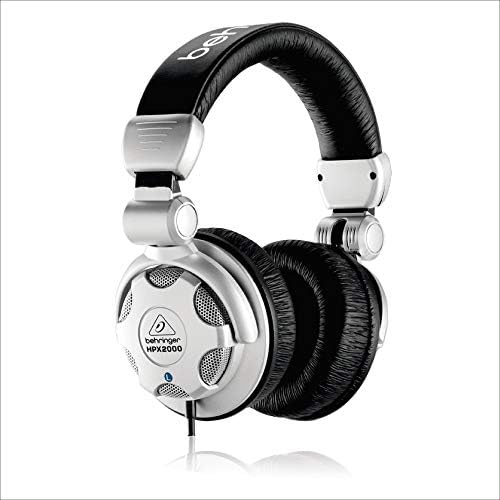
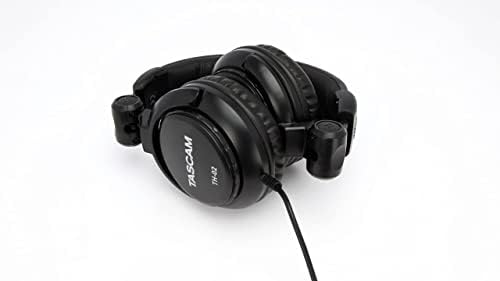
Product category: headphones
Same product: no